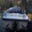
Label: ship